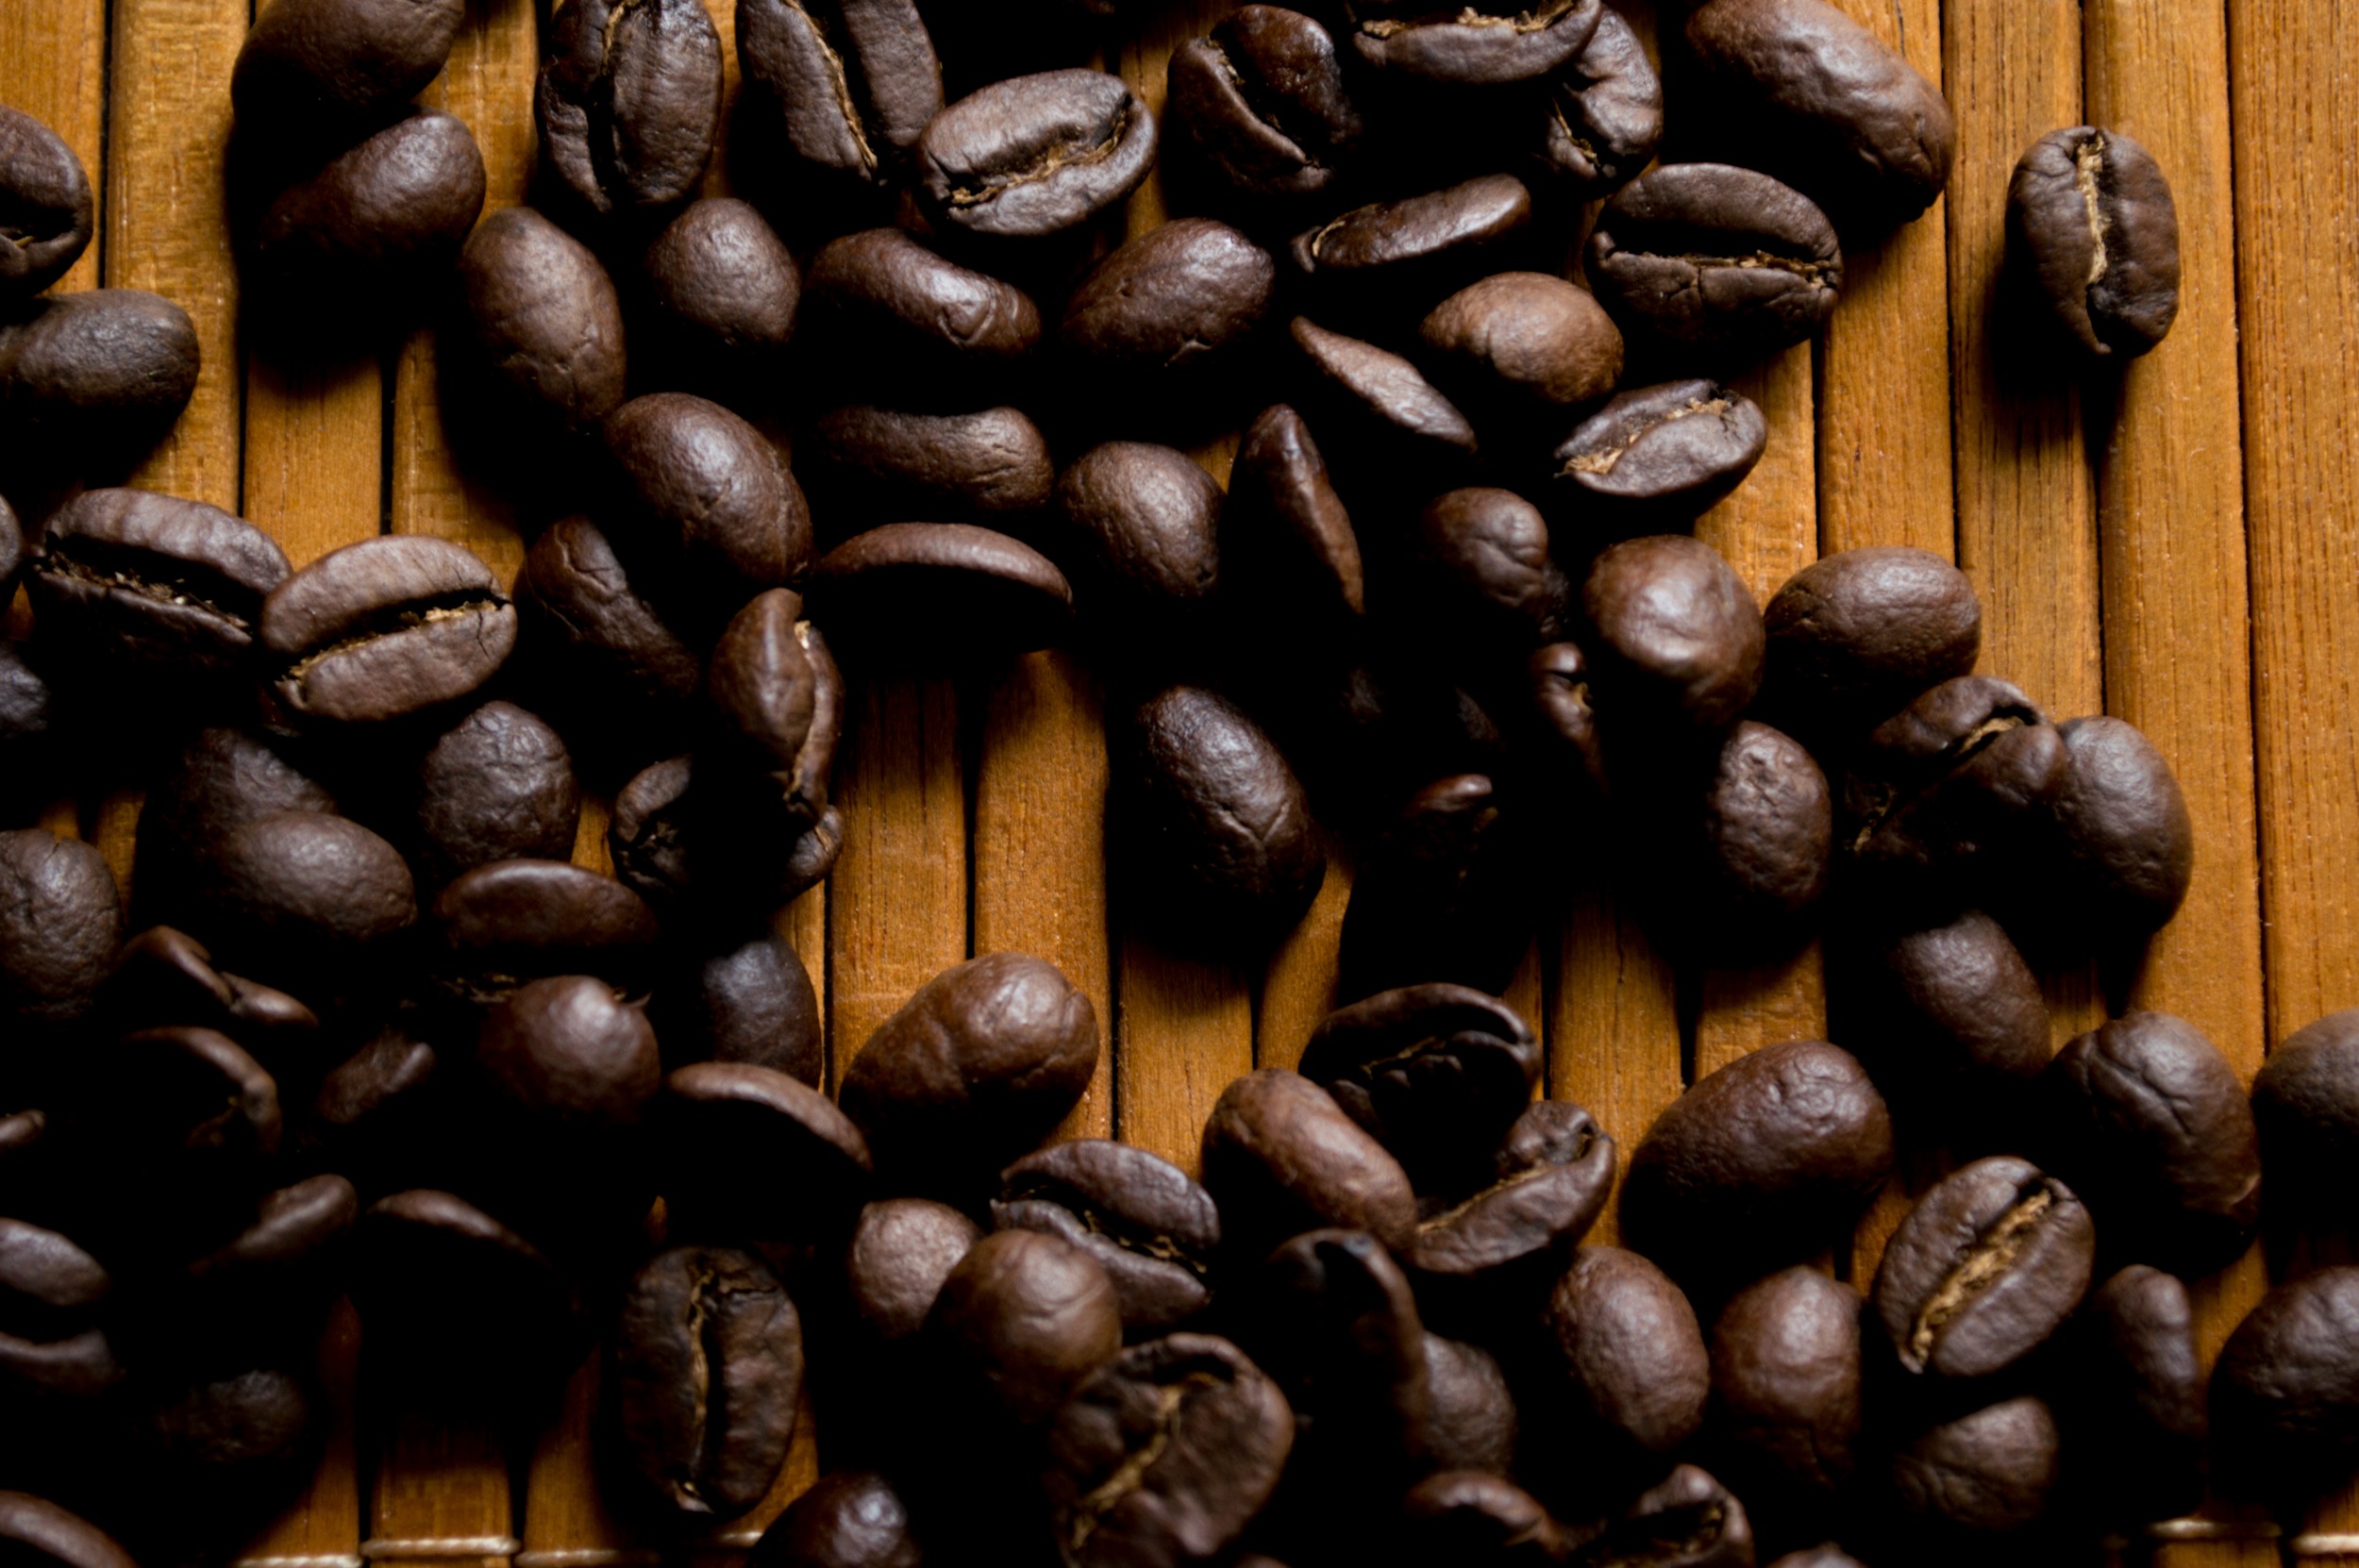
cafe, coffee, coffee bean, food, produce, drink, caffeine, hot, flavor, cocoa bean, from coffee seeds